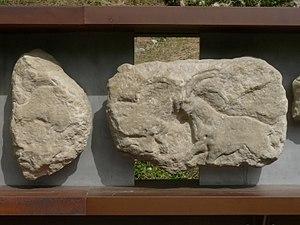
Reproduction de la frise (morceaux 3 et 4), Roc de Sers, Charente, France. A gauche: bisons, à droite: bouquetins
Cet article recense les monuments historiques de la Charente, en France.
Le Roc-de-Sers est un site archéologique regroupant plusieurs grottes ornées et abris-sous-roche, situé sur la commune de Sers, en Charente, au sud-est d'Angoulême.